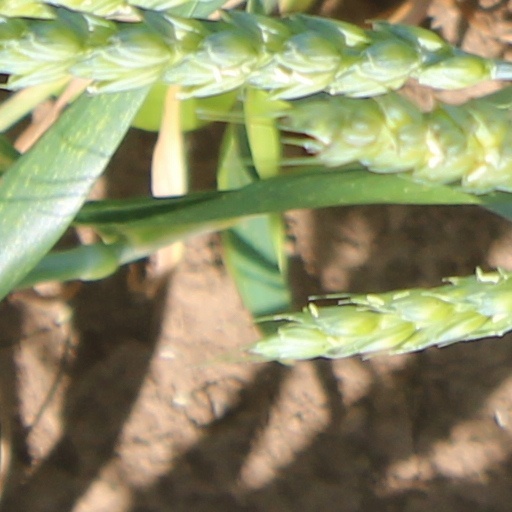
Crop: wheat